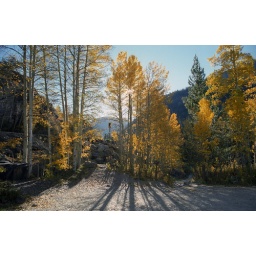
Gpa says: Slightly left of center is a small post marking a turn in the road beyong the cottonwood trees